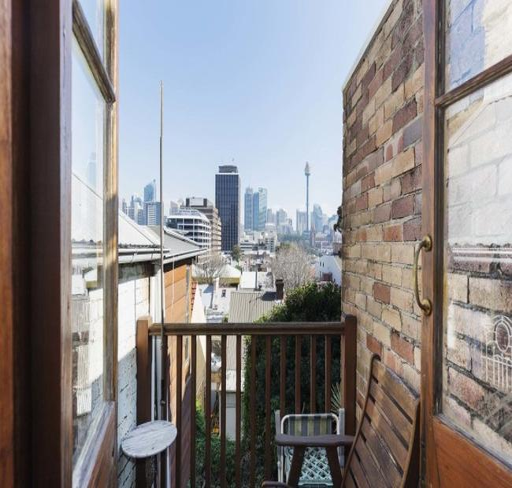
the home boasts views to the city .